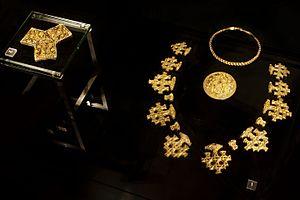
L'art viking, également connu sous le nom de l'art du nord, est un terme largement accepté pour désigner l'art scandinave et viking trouvant ses origines en particulier dans les Îles britanniques et d'Islande, au cours de l'âge des Vikings s'étendant du VIIIᵉ au XIᵉ siècle de notre ère. L'art viking partage de nombreuses influences avec des traditions de la culture celtique, germanique, romane et d’Europe de l'Est.